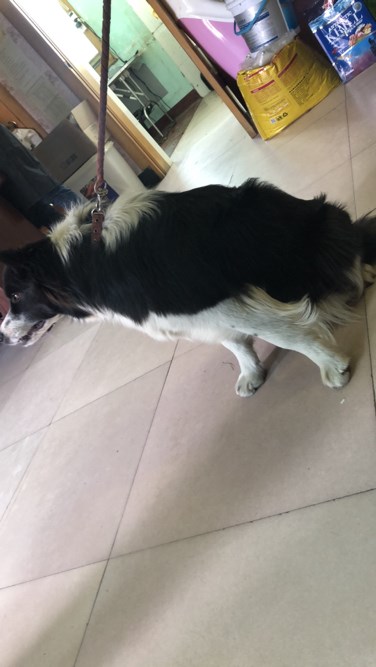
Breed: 2594-n000109-Border_collie